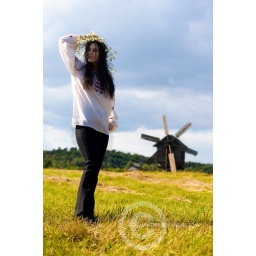
My girl in Pirogovo museum (museum of national Ukrainian culture and folklore) Her shirt is national Ukranian shirt called &amp;quot;vishivanka&amp;quot;